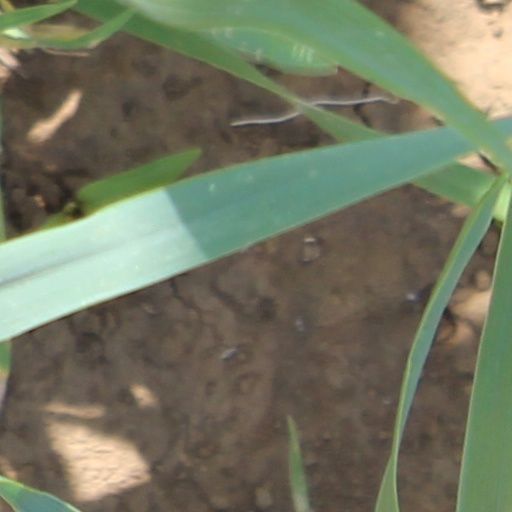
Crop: wheat